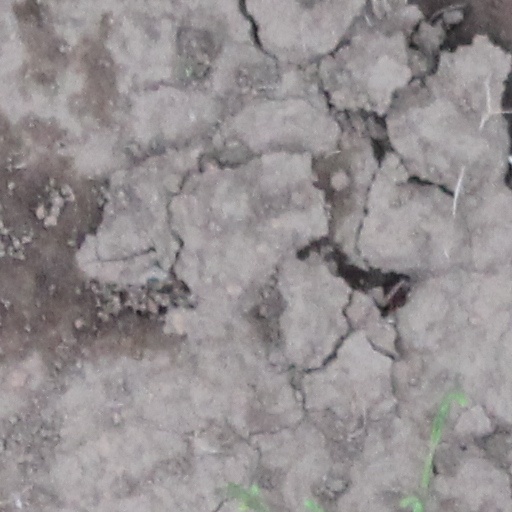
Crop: wheat